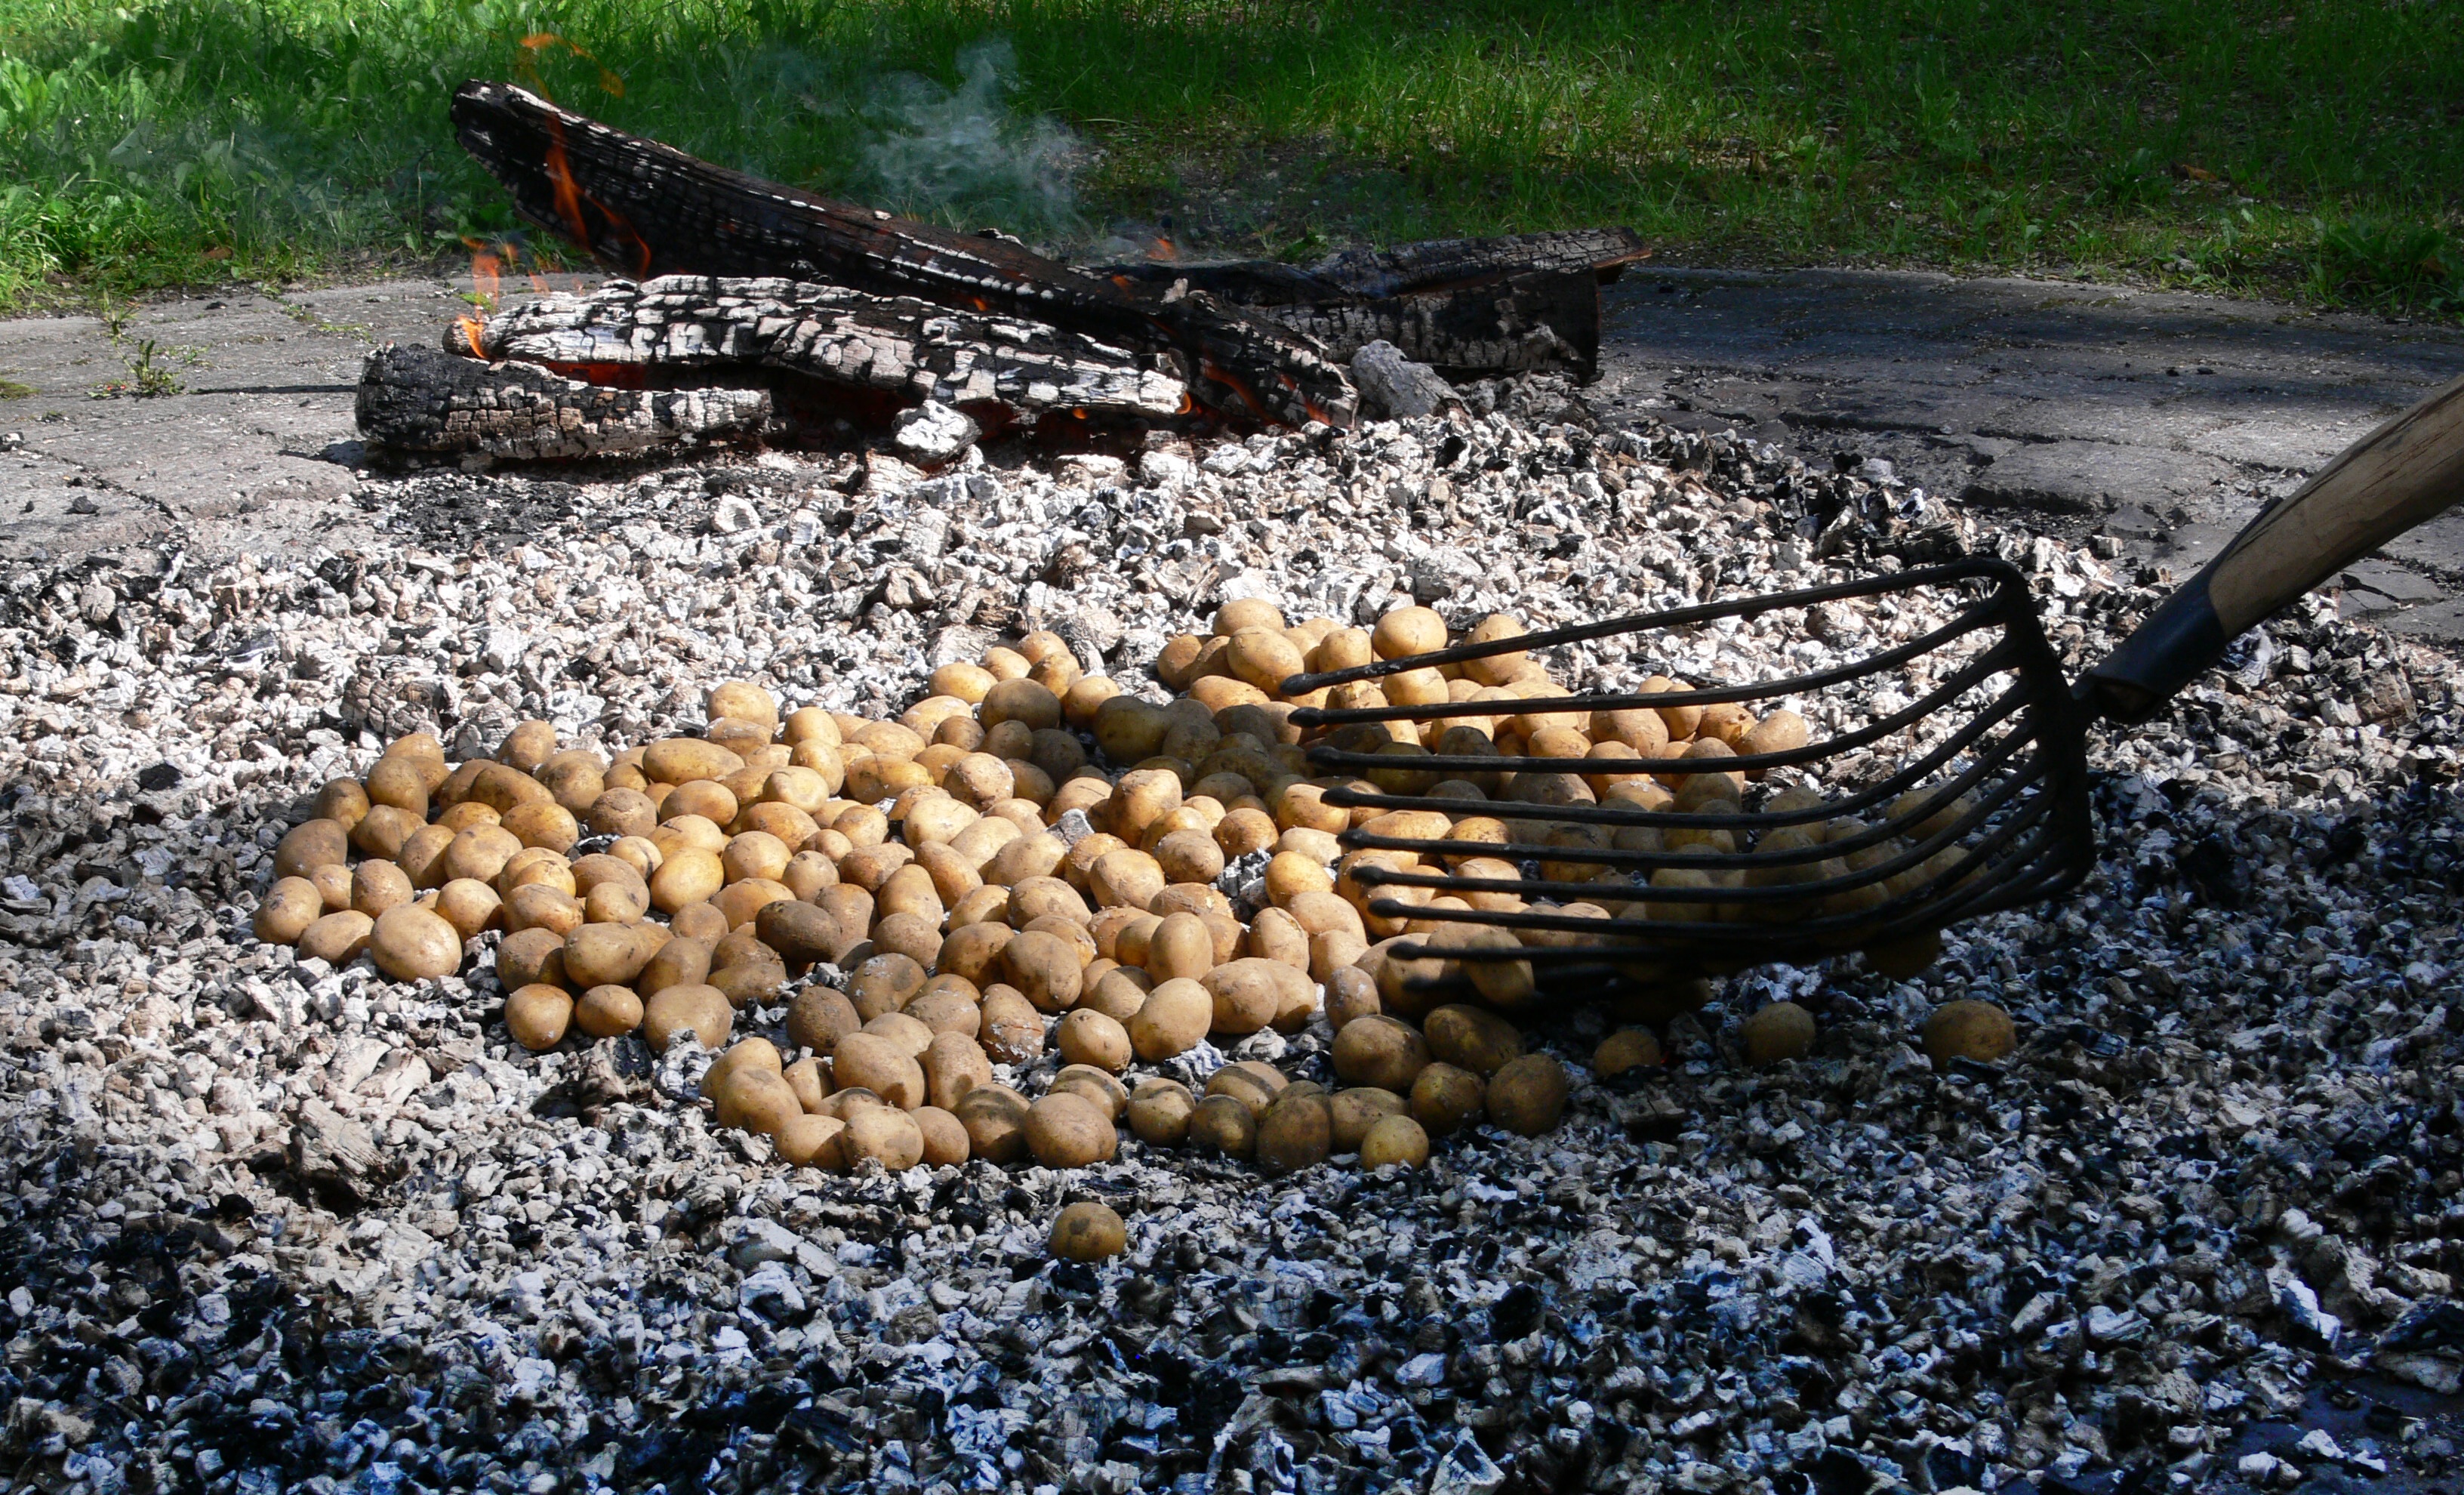
tree, group, wood, track, kindle, food, produce, crop, autumn, flame, fire, soil, glow, drink, agriculture, eat, delicious, heat, potato, charcoal, hot, party, vegetarian, tradition, pleasure, carbon, embers, set cooking, sauerland, sociable, potato fire, potato roast, hochsauerland, grepe